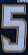
Number: 5